Answer in natural language. Consider the 3D positions of the objects in the scene and not just the 2D positions in the image. Is the centerpoint of  Doorway at a higher height than bluegrey rectangular table? Choose between the following options: no or yes
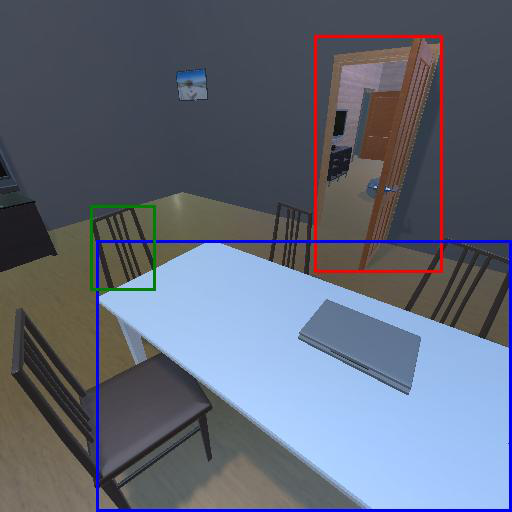
<answer>no</answer>